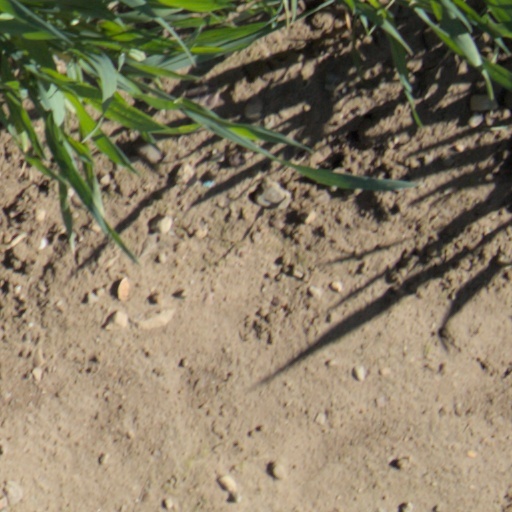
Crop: wheat